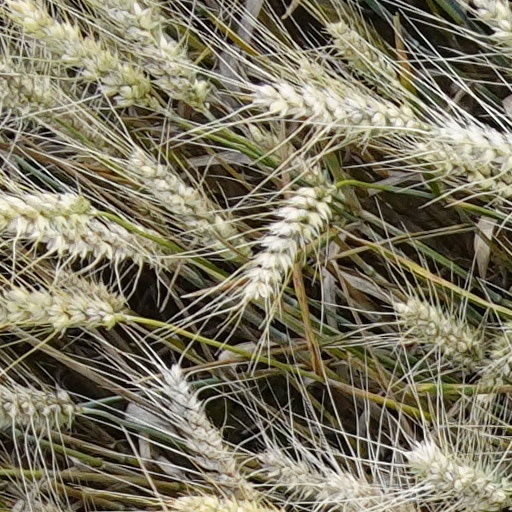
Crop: wheat